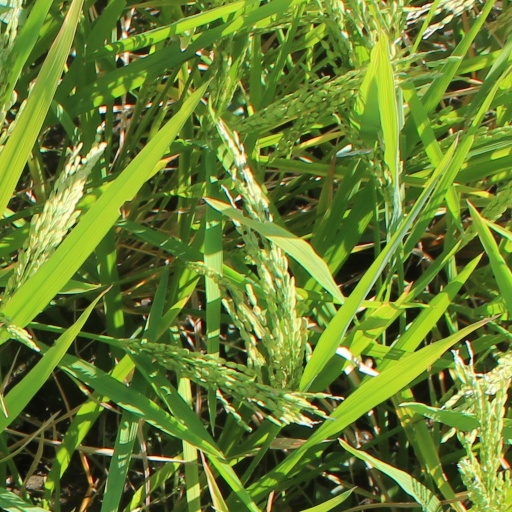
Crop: rice